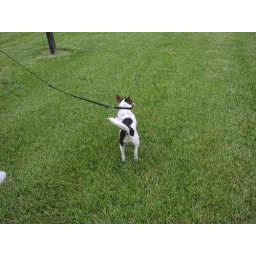
Bean in the lake behind the house